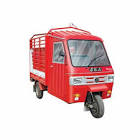
Vehicle type: Auto Rickshaws